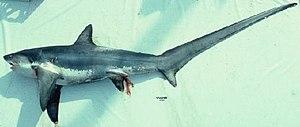
Le Requin-renard commun ou Renard de mer commun est une espèce de requins de la famille des Alopiidés. Il atteint près de 6 mètres de long dont la moitié environ se compose du lobe supérieur de sa nageoire caudale. Avec un corps fuselé, des yeux de taille modeste et un museau court et pointu, il peut être confondu avec le Requin-renard pélagique. Le Requin-renard commun vit dans les eaux tropicales et tempérées du monde entier, mais il préfère les températures fraîches. Il peut être observé près du rivage ainsi qu'en pleine mer, depuis la surface jusqu'à une profondeur de 550 mètres. C'est un migrateur saisonnier qui passe ses étés sous les basses latitudes.
Les requins, squales ou sélachimorphes forment un super-ordre de poissons cartilagineux, possédant cinq à sept fentes branchiales sur les côtés de la tête et les nageoires pectorales qui ne sont pas fusionnées à la tête.
Les Requins-renards, Renards de mer ou Alopiidés forment une famille monotypique de requins contenant le genre Alopias.